Social impact of thong underwear

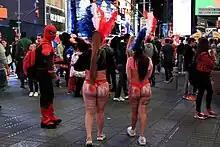
Two women with body paint on their buttocks wearing thongs at an event in Times Square, New York City

The social impact of thong underwear has been covered extensively in the media, ranging from bans on wearing thongs to thongs for children.